History of the Indo-Greek Kingdom

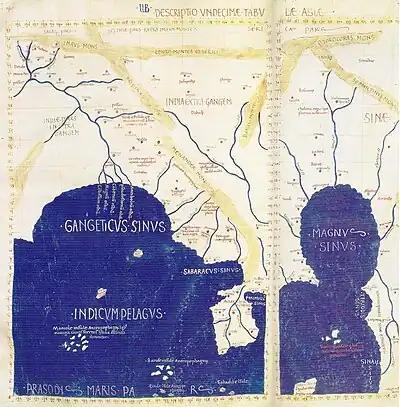
Detail of Asia in the Ptolemy world map. The "Menander Mons" are in the center of the map, at the east of the Indian subcontinent, beyond the Ganges, right above the Malaysian Peninsula.

Menander is considered as probably the most successful Indo-Greek king, and the conqueror of the vastest territory. The finds of his coins are the most numerous and the most widespread of all the Indo-Greek kings. In Antiquity, from at least the 1st century CE, the "Menander Mons", or "Mountains of Menander", came to designate the mountain chain at the extreme east of the Indian subcontinent, today's Naga hills and Arakan, as indicated in Ptolemy's world map of the 1st century CE geographer Ptolemy. Menander is also remembered in Buddhist literature, where he called Milinda, and is described in the Milinda Panha as a convert to Buddhism: he became an arhat whose relics were enshrined in a manner reminiscent of the Buddha. He also introduced numismatic reforms, such as issuing coins with portraits, which had hitherto been unknown in India. His most common coin reverse Athena Alkidemos ("Protector of the people") became a common type for his successors in the East.